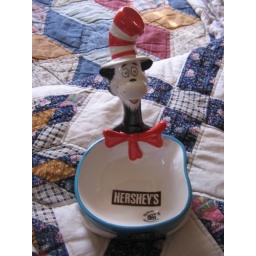
cat in the hat dish for Lovely Lucy